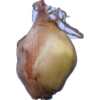
Label: onion